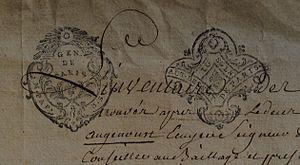
papier timbré de la généralité.
La généralité de Paris est une circonscription administrative de l'Île-de-France créée en 1542. Paris fut le siège d'une des dix-sept recettes générales créées par Henri II et confiées à des trésoriers généraux.
En France, l'utilisation du papier timbré est la forme la plus ancienne sous laquelle existe le timbre fiscal. L'autre est le timbre fiscal mobile. Le papier timbré est aussi appelé timbre fiscal fixe ou entier fiscal.